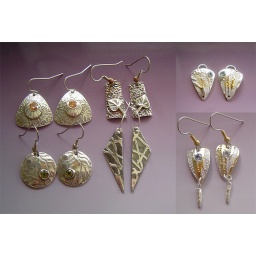
A collection of pure silver earrings, some with stones that could be fired in place